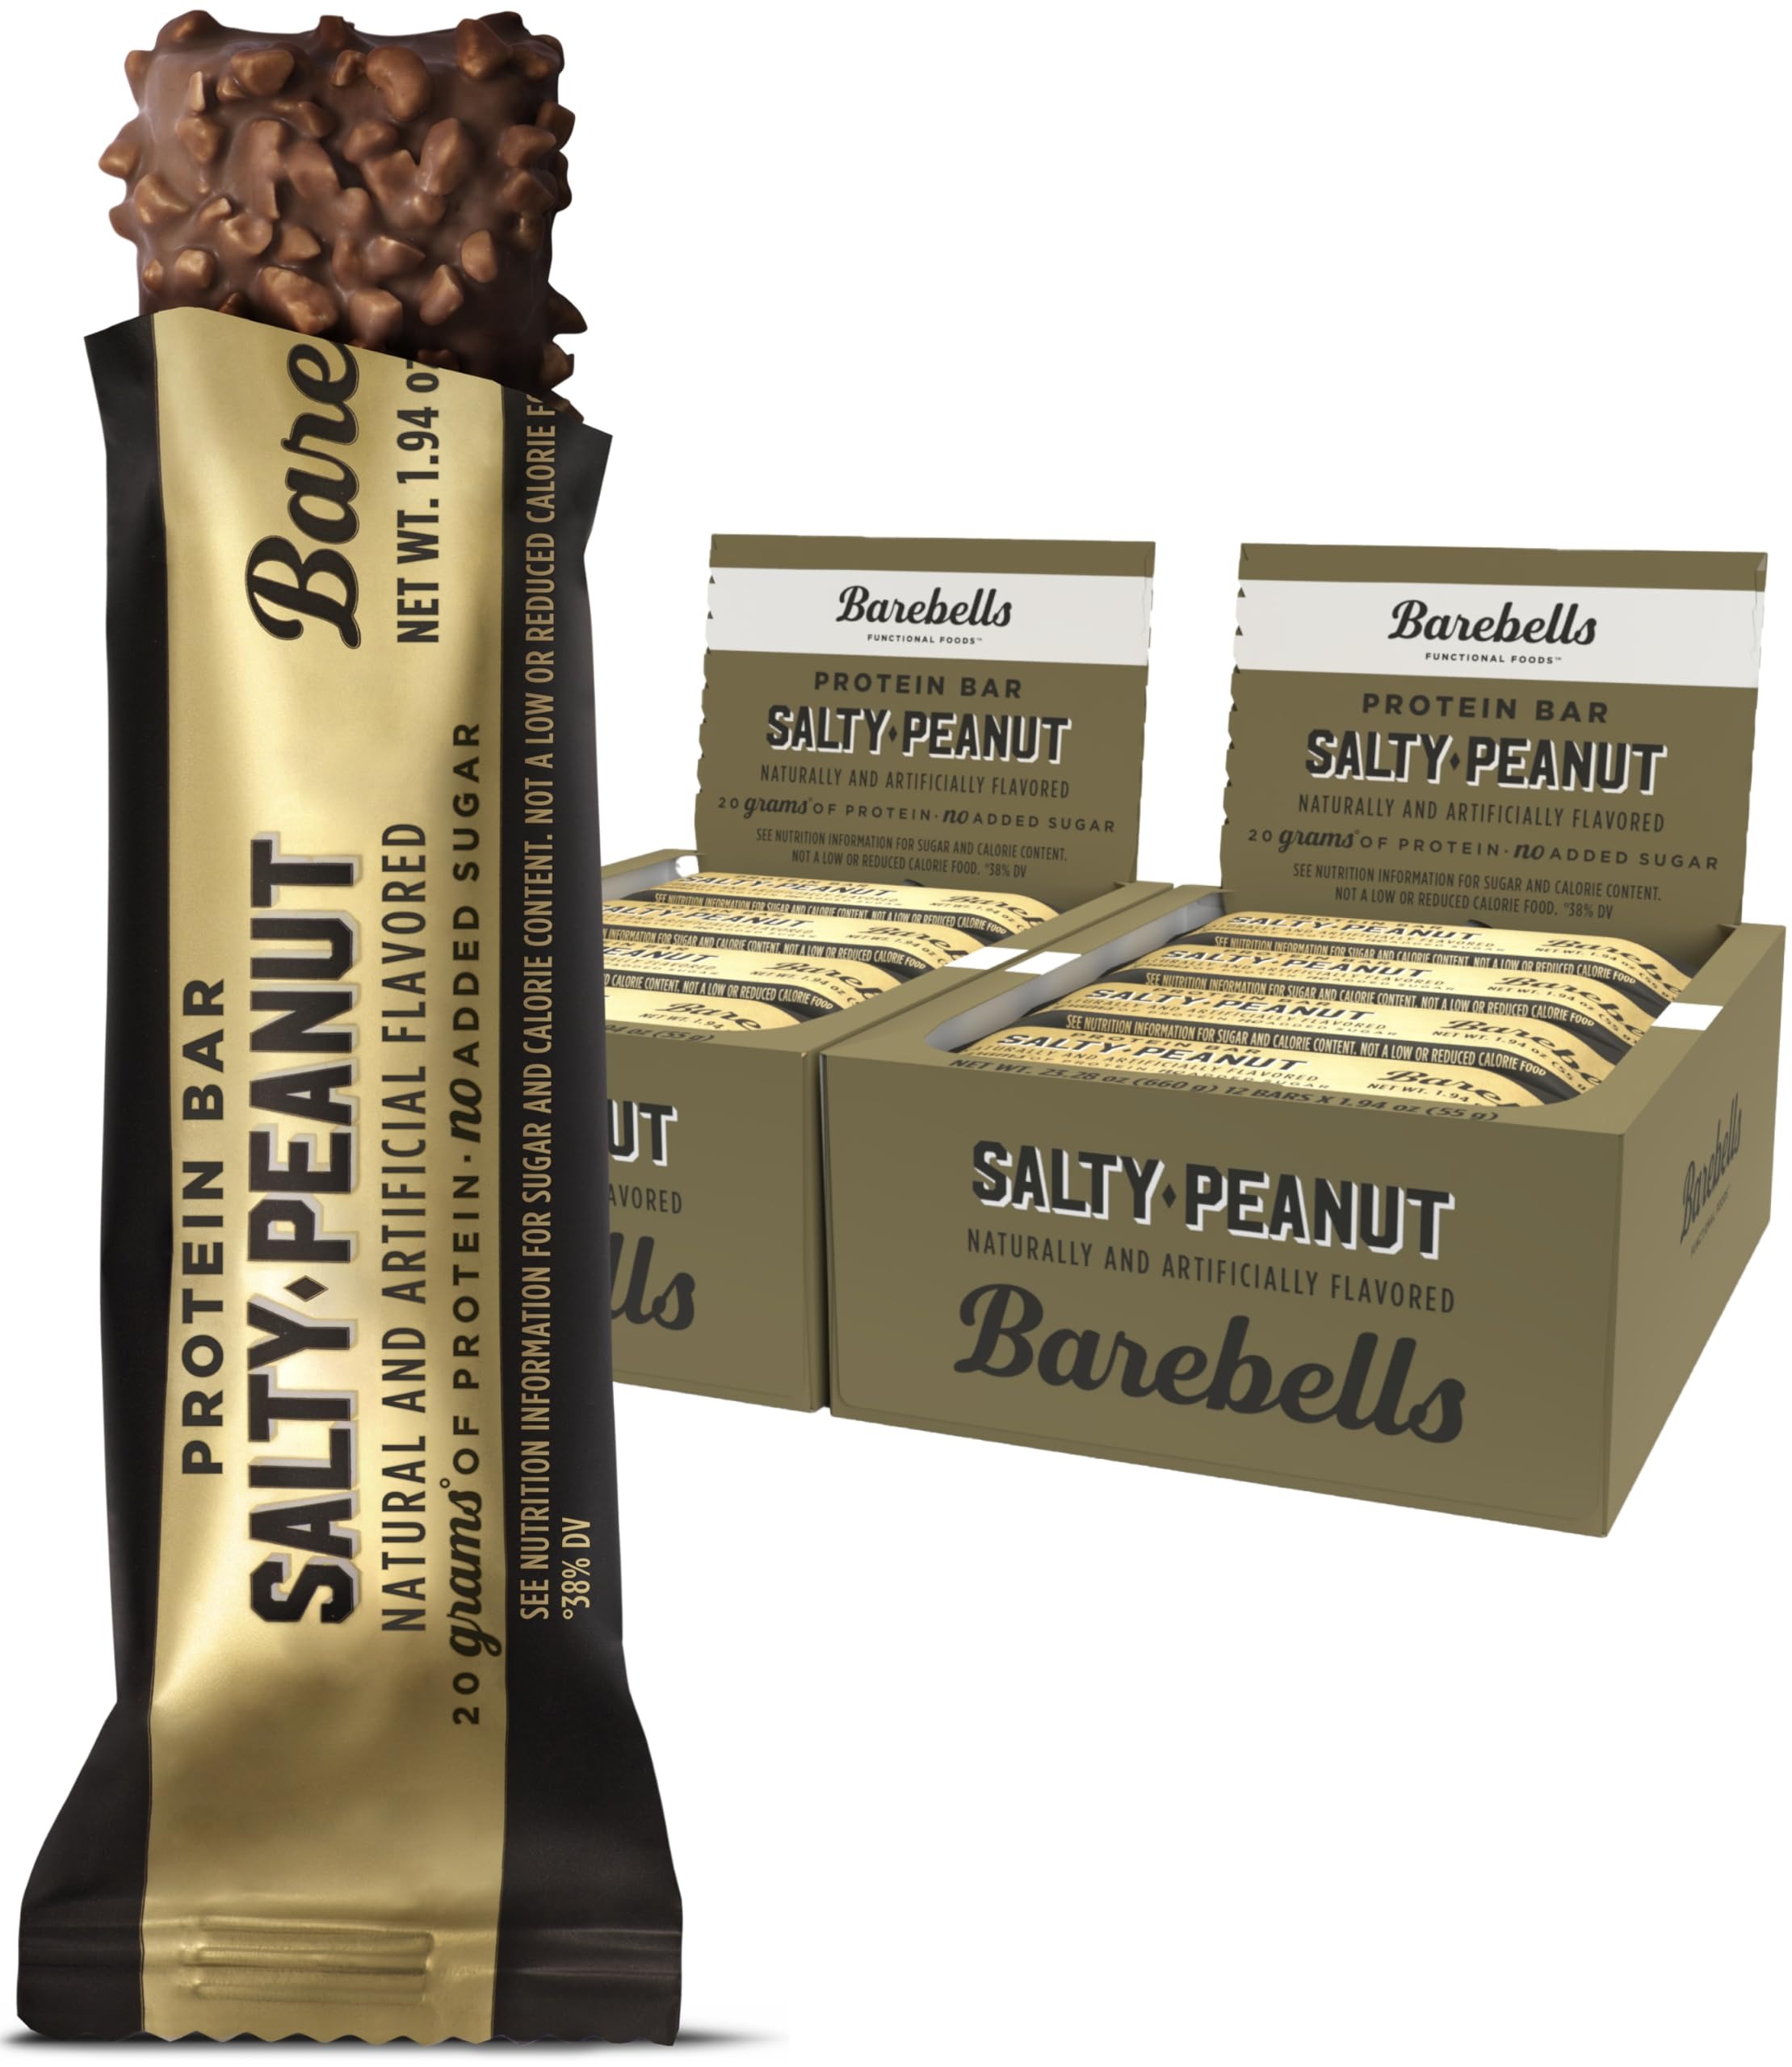
Item Name: Barebells Salty Peanut Protein Bars, 12 Count,Pack of 2-20g Protein, 1g Sugar Snack Bars…
Bullet Point 1: BAREBELLS SALTY PEANUT (PACK OF 2) - Smooth milky cream laced with crunchy, golden peanuts – a match made in heaven! This tasty treat contains 20 grams of protein and no added sugar
Bullet Point 2: DELICIOUS HIGH PROTEIN SNACKS WITHOUT ADDED SUGAR - Searching for protein bars that taste like a chocolate bar or treat? This protein bar from Barebells is free from added sugars and packed with 20 grams of protein.
Bullet Point 3: LEGENDARY TEXTURE AND TASTE - Barebells high protein bars are famous for their soft texture and mouth-watering flavors. Barebells chocolate protein bars were crafted to delight your taste buds!
Bullet Point 4: CONSCIOUS SNACKING – Our bars are available in 9 incredible flavors, GMO Free and Palm Oil Free. We are on a quest to continue to develop our products and to prove to the world that macro-friendly protein bars don’t have to taste bland… But delicious!
Bullet Point 5: ON THE GO HIGH PROTEIN SNACKS - Barebells are the ultimate choice for a pre-workout or post-workout snack, as an office snack, or for anyone who wants to satisfy a chocolate or sweet craving, without the added sugar*
Bullet Point 6: ABOUT BAREBELLS – Originating in Sweden, and launching in 2016, Barebells offer a broad range of protein alternatives to snacks and desserts. Barebells never compromise on flavor and satisfy a wide range of needs.
Bullet Point 7: NO ADDED SUGAR - *Not a low or reduced calorie food. See nutrition information for sugar, calories and saturated fat content.
Product Description: BAREBELLS VARIETY PACK (PACK OF 2) - Our protein bar variety pack is a delicious mix of some of our fan favorite flavors, all with 20 grams of protein – Cookies & Cream, Caramel Cashew, Salty Peanut, and Chocolate Dough.
Value: 46.0
Unit: Ounce

Price: 42.49